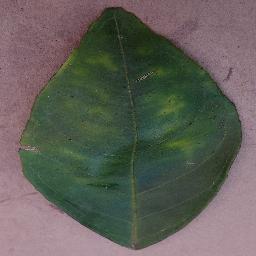
Label: Orange___Haunglongbing_(Citrus_greening)